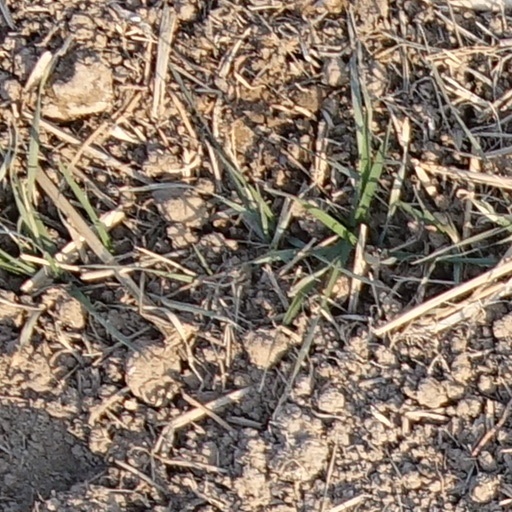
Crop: wheat